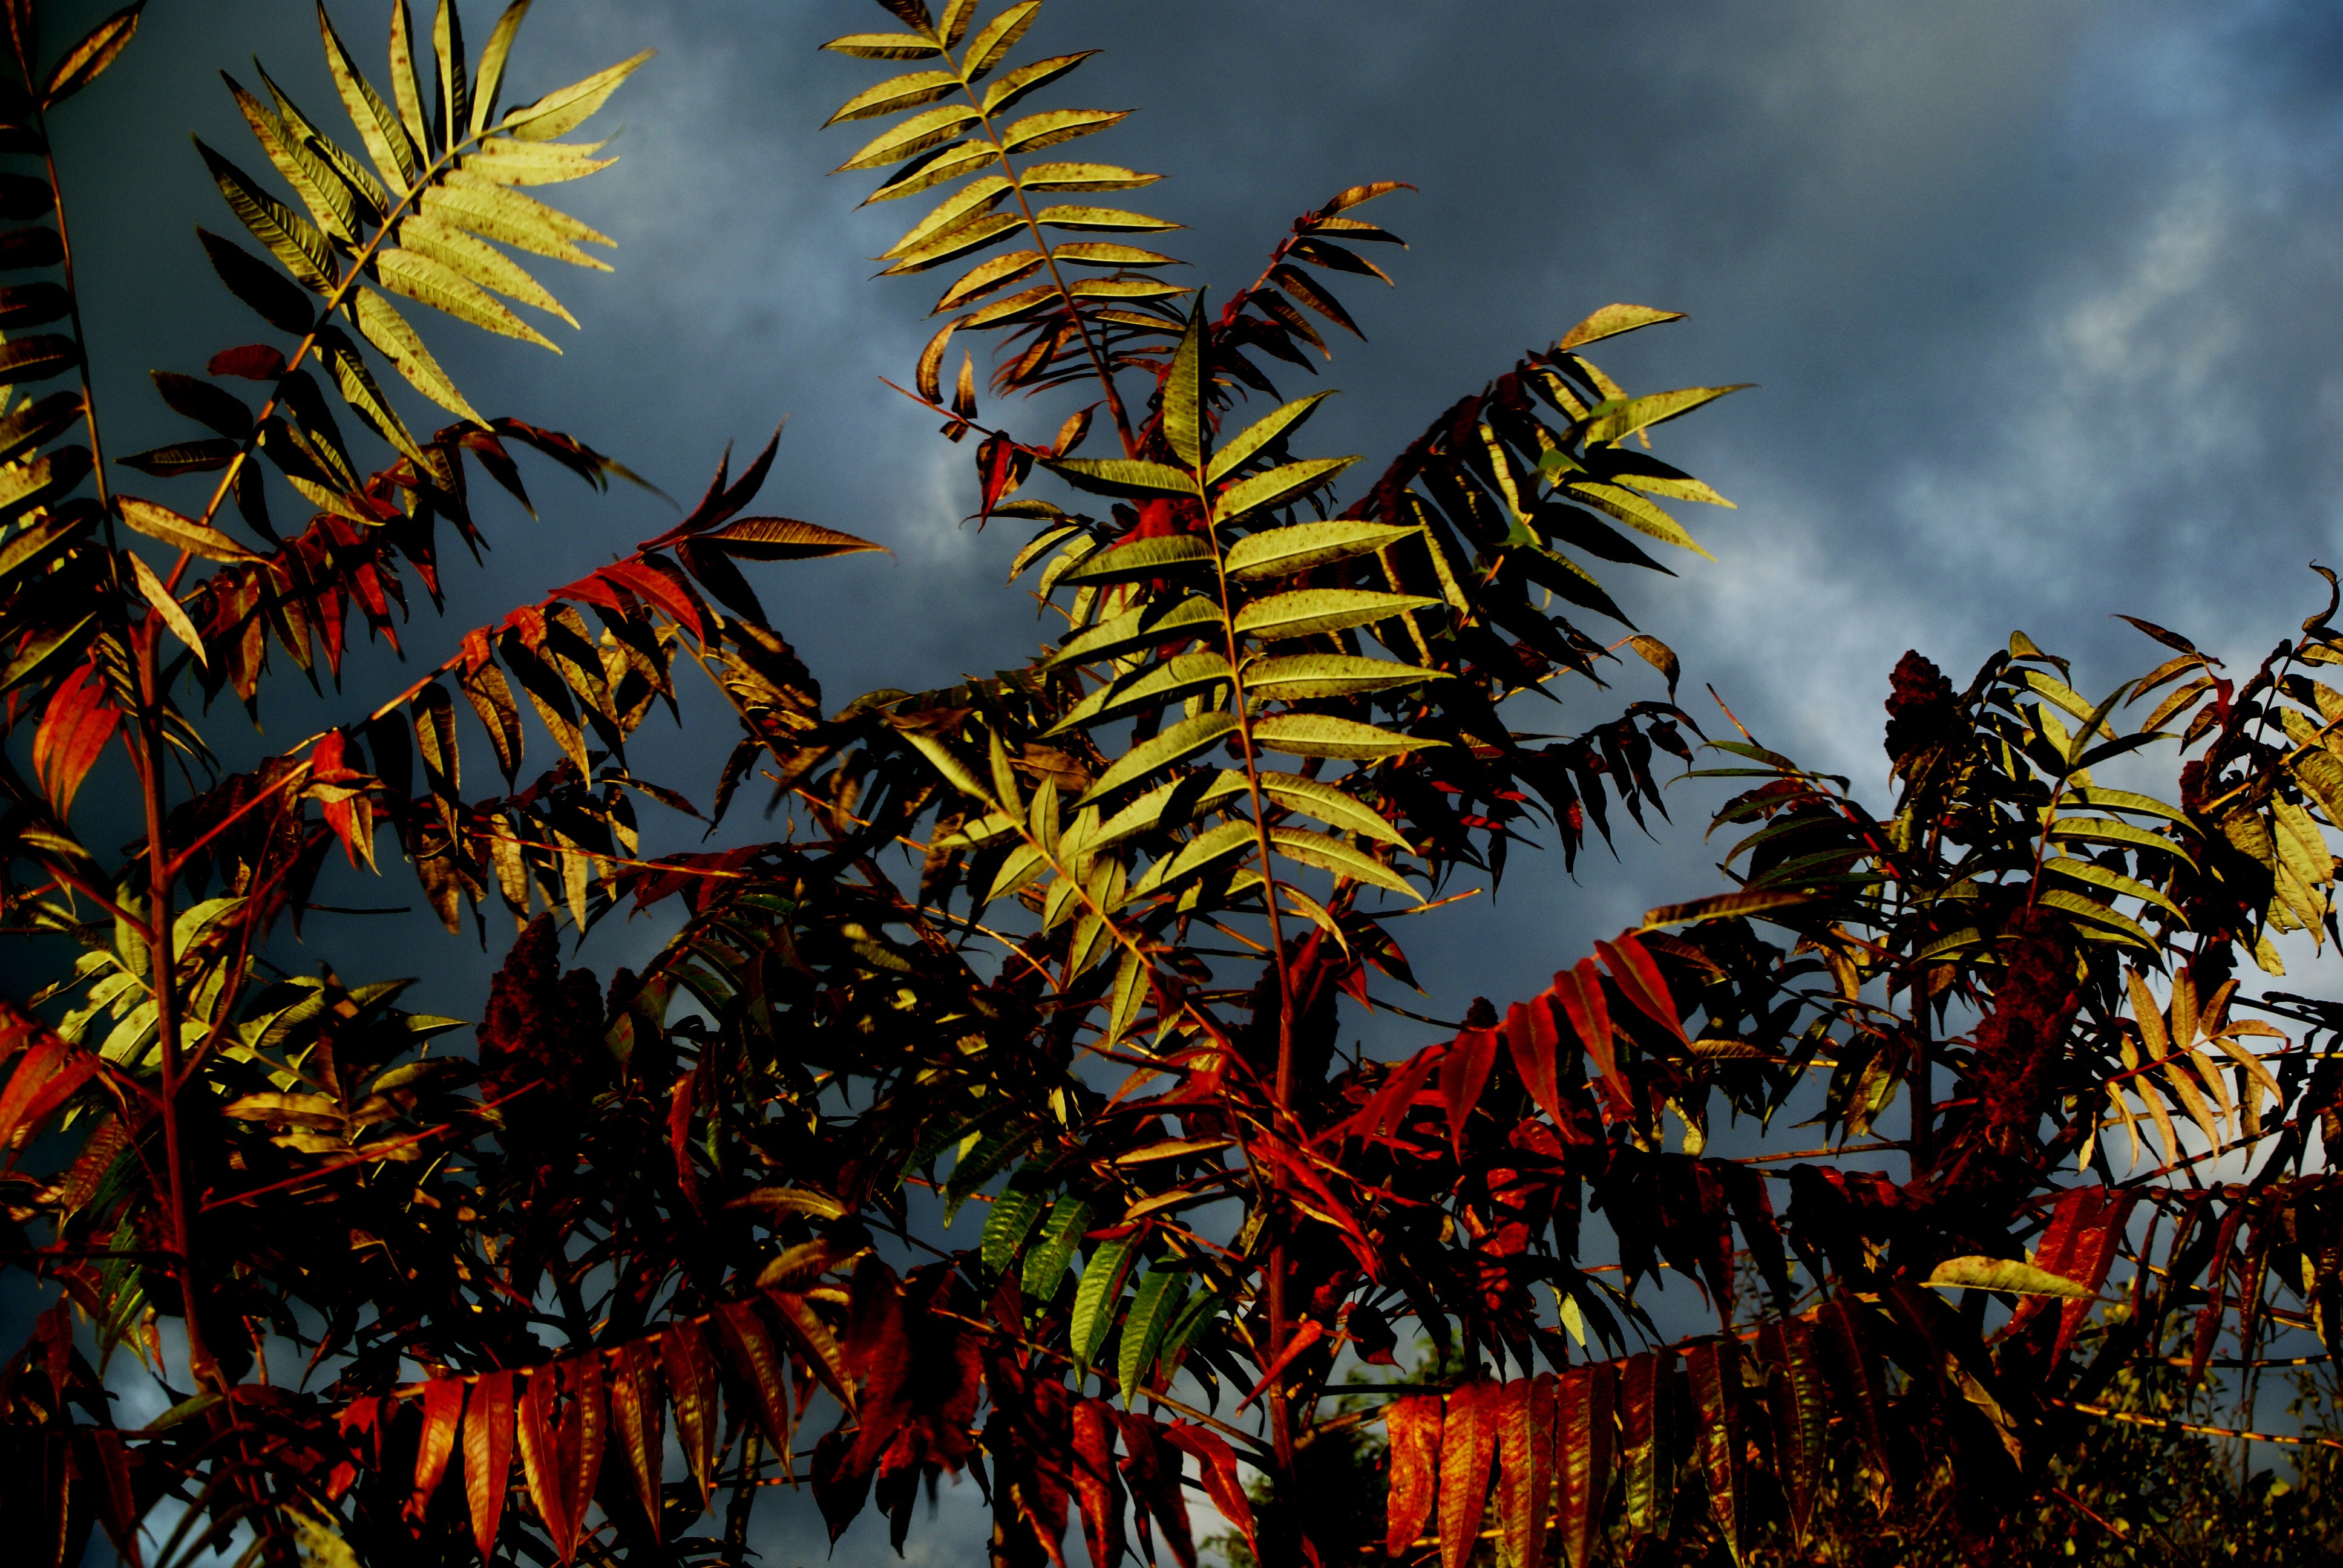
tree, nature, branch, plant, sunlight, leaf, fall, flower, red, jungle, autumn, contrast, botany, flora, season, grey, clouds, branches, flowering plant, woody plant, land plant, arecales, staghorn